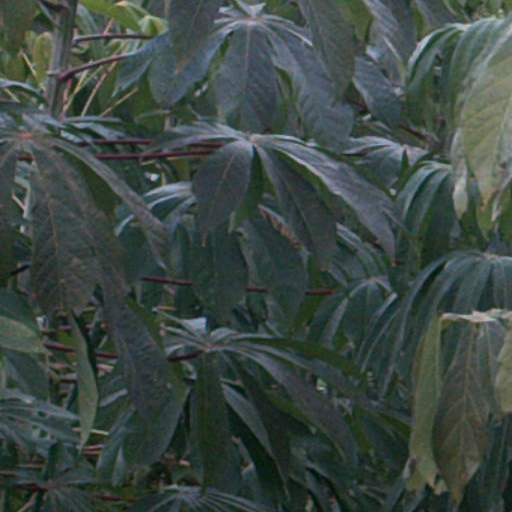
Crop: cassava